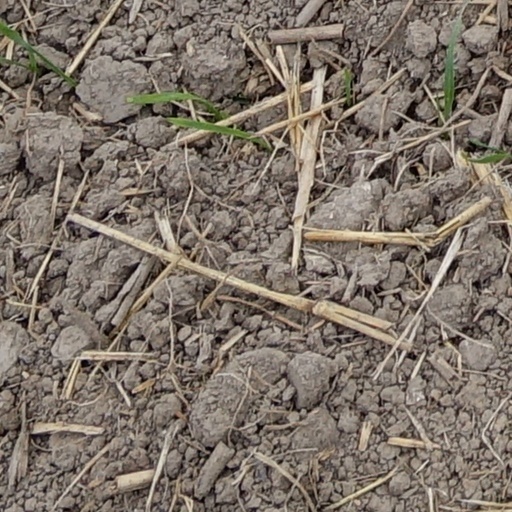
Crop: wheat